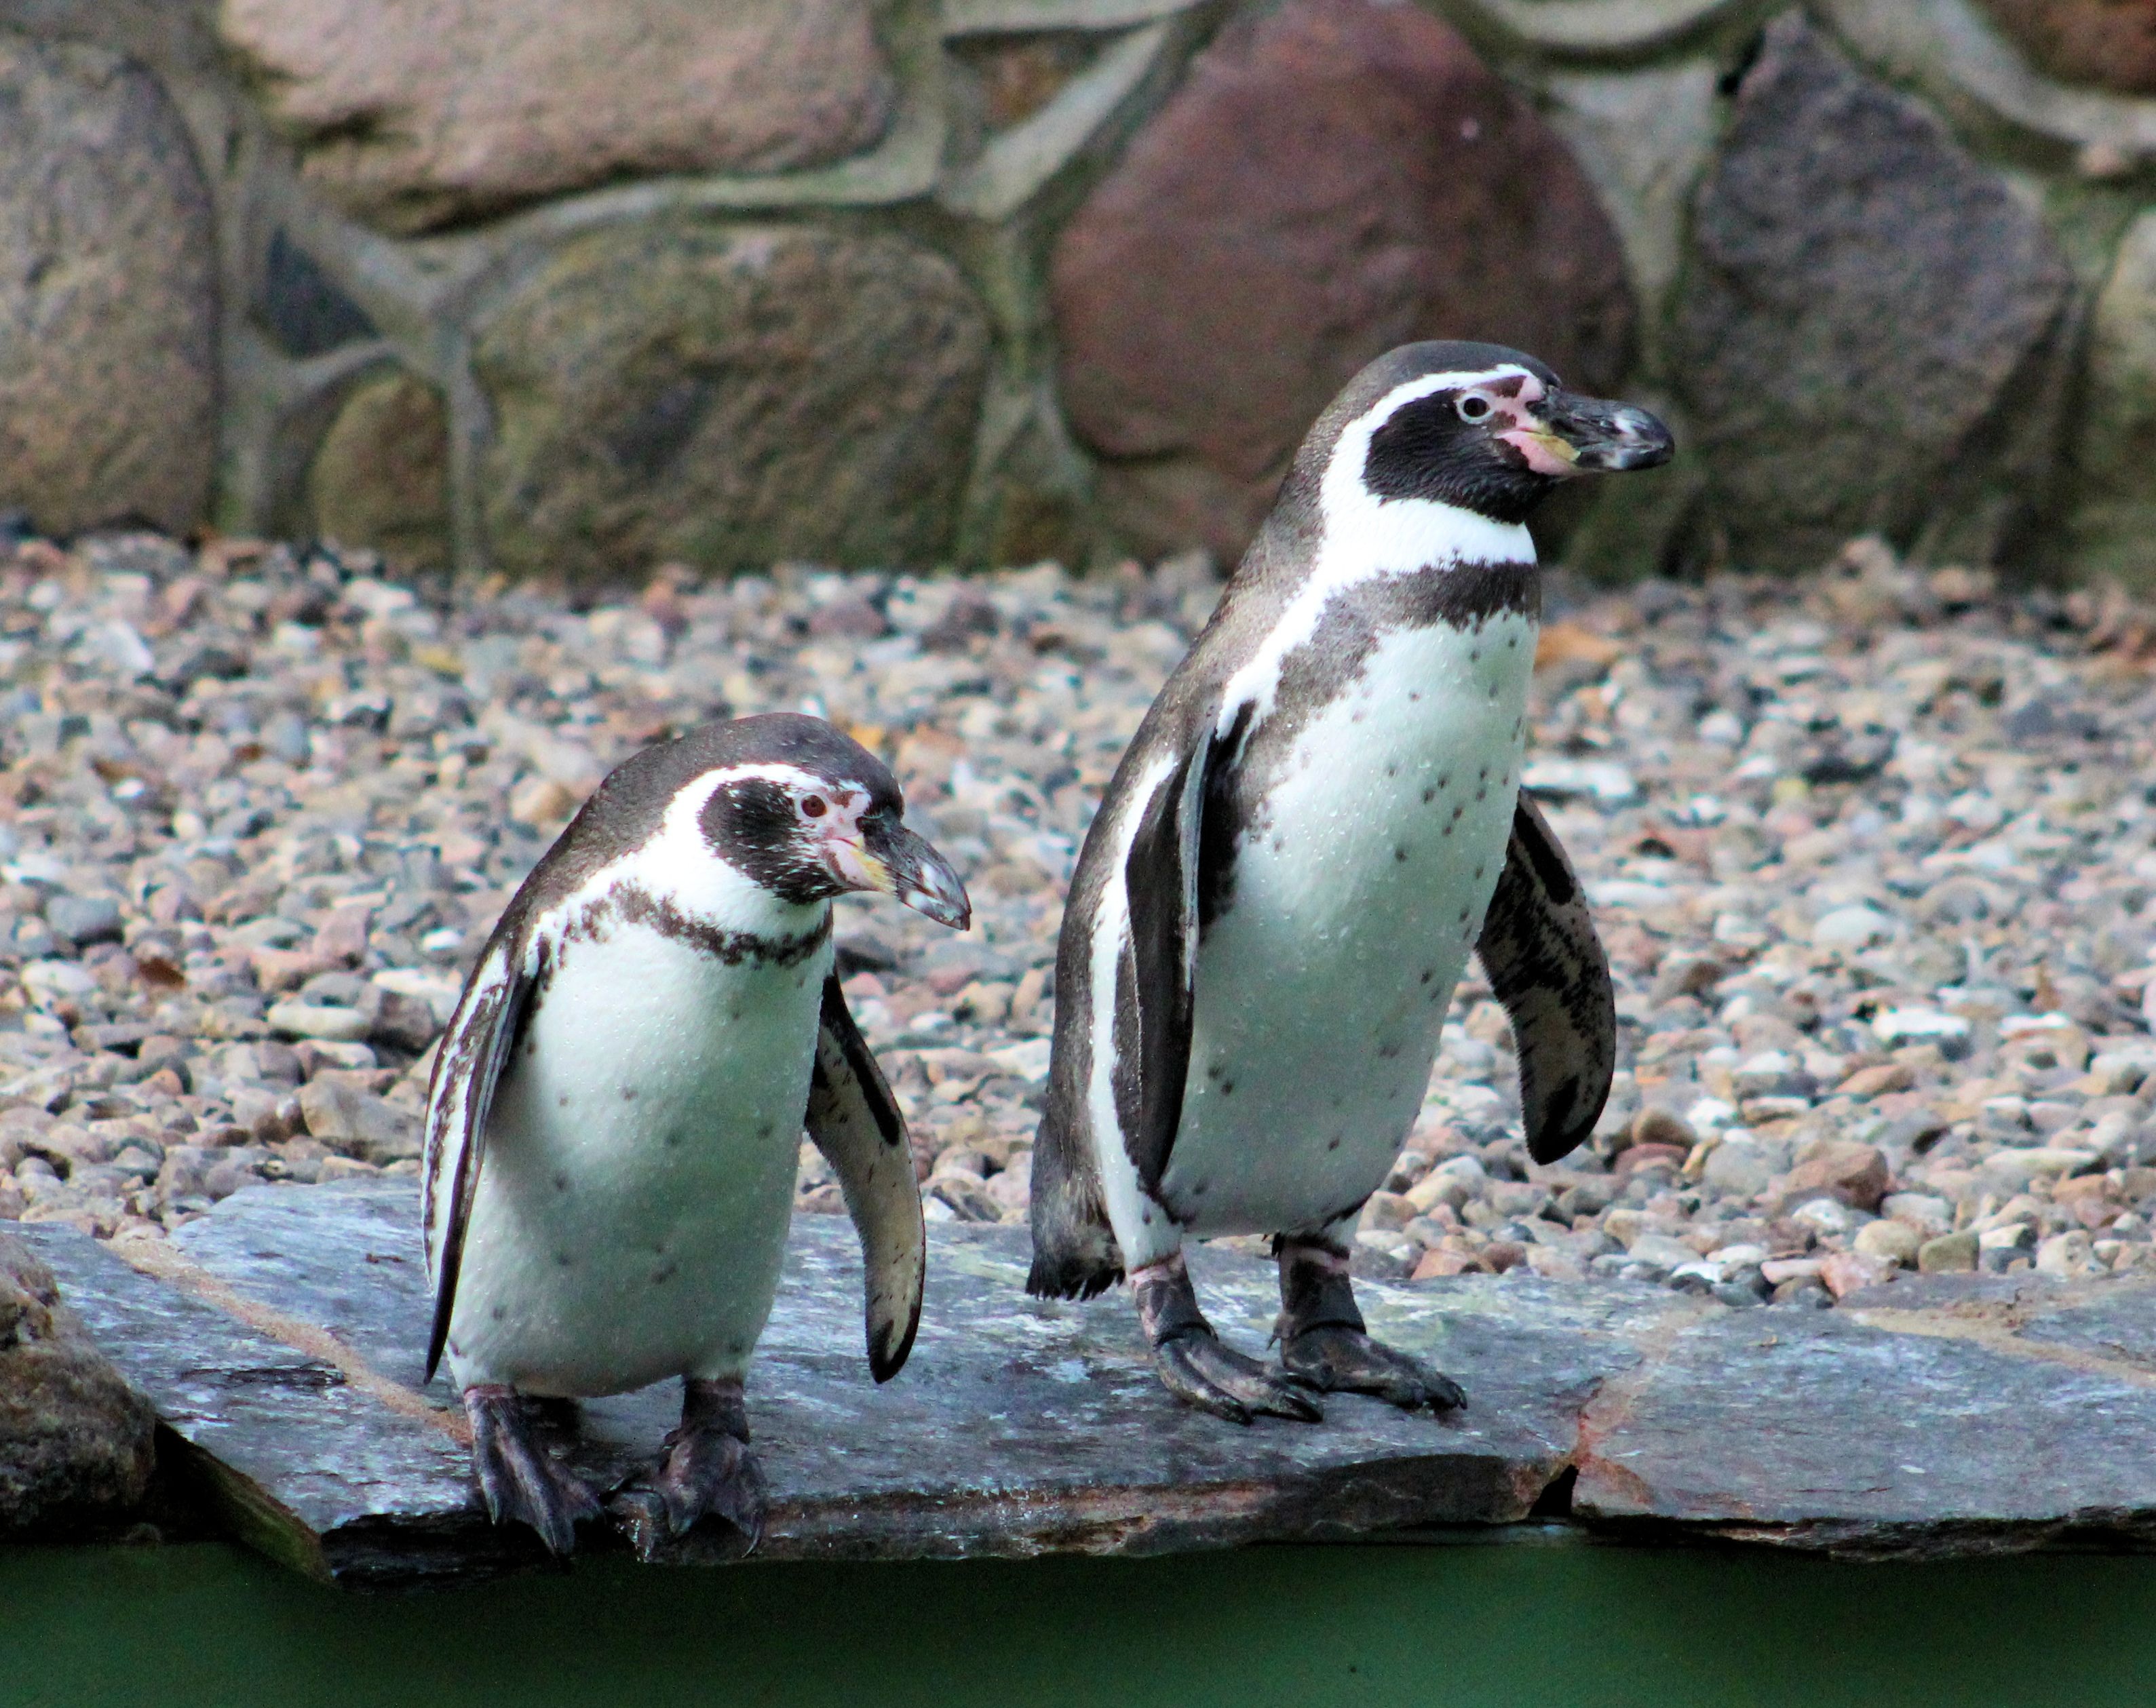
nature, bird, animal, wildlife, zoo, beak, close, fauna, penguin, birds, vertebrate, penguins, water bird, animal world, flightless bird